Franco Diogene

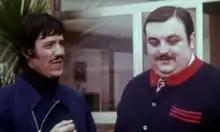
Franco Franchi and Franco Diogene in "Il giustiziere di mezzogiorno" (1975)

Born Concetto Francesco Diogene in Catania, he was the son of a Sicilian father and a Ligurian mother. At 5 years old, Diogene moved to Genoa with his family. In Genoa he completed his studies, and also started acting in a little theater of a parish. Since the early 1970s, he was one of the most active character actors in Italian cinema, often cast in humorous roles. He was also cast in several international productions, such as "Midnight Express" (in the role of Yesil, the Turkish lawyer who unsuccessfully defended Billy Hayes in court) and "The Name of the Rose", mainly thanks to his foreign language skills. Diogene was also active as a stand-up comedian, and he was the organizer of the beauty contest "Miss Top Model Universe".